2018 Aerobic Gymnastics World Championships

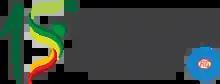

The 15th Aerobic Gymnastics World Championships took place in Guimarães, Portugal from 1 to 3 June 2018. The "8th World Age Group Competitions" were held at the same place between 25 and 27 May.